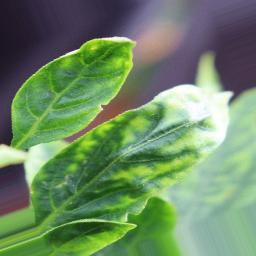
Label: mites_and_trips